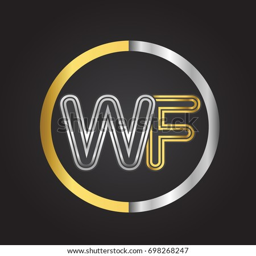
letter logo in a circle .